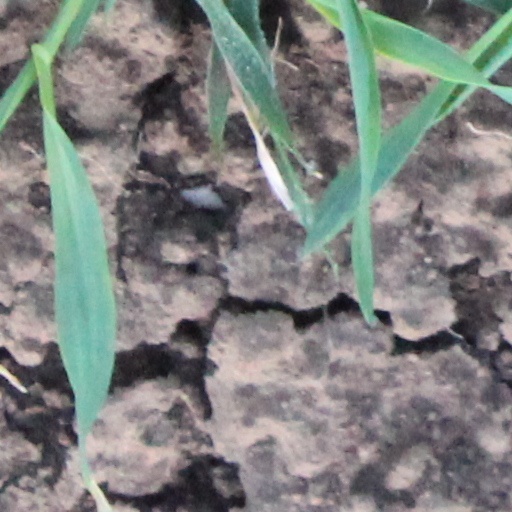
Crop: wheat